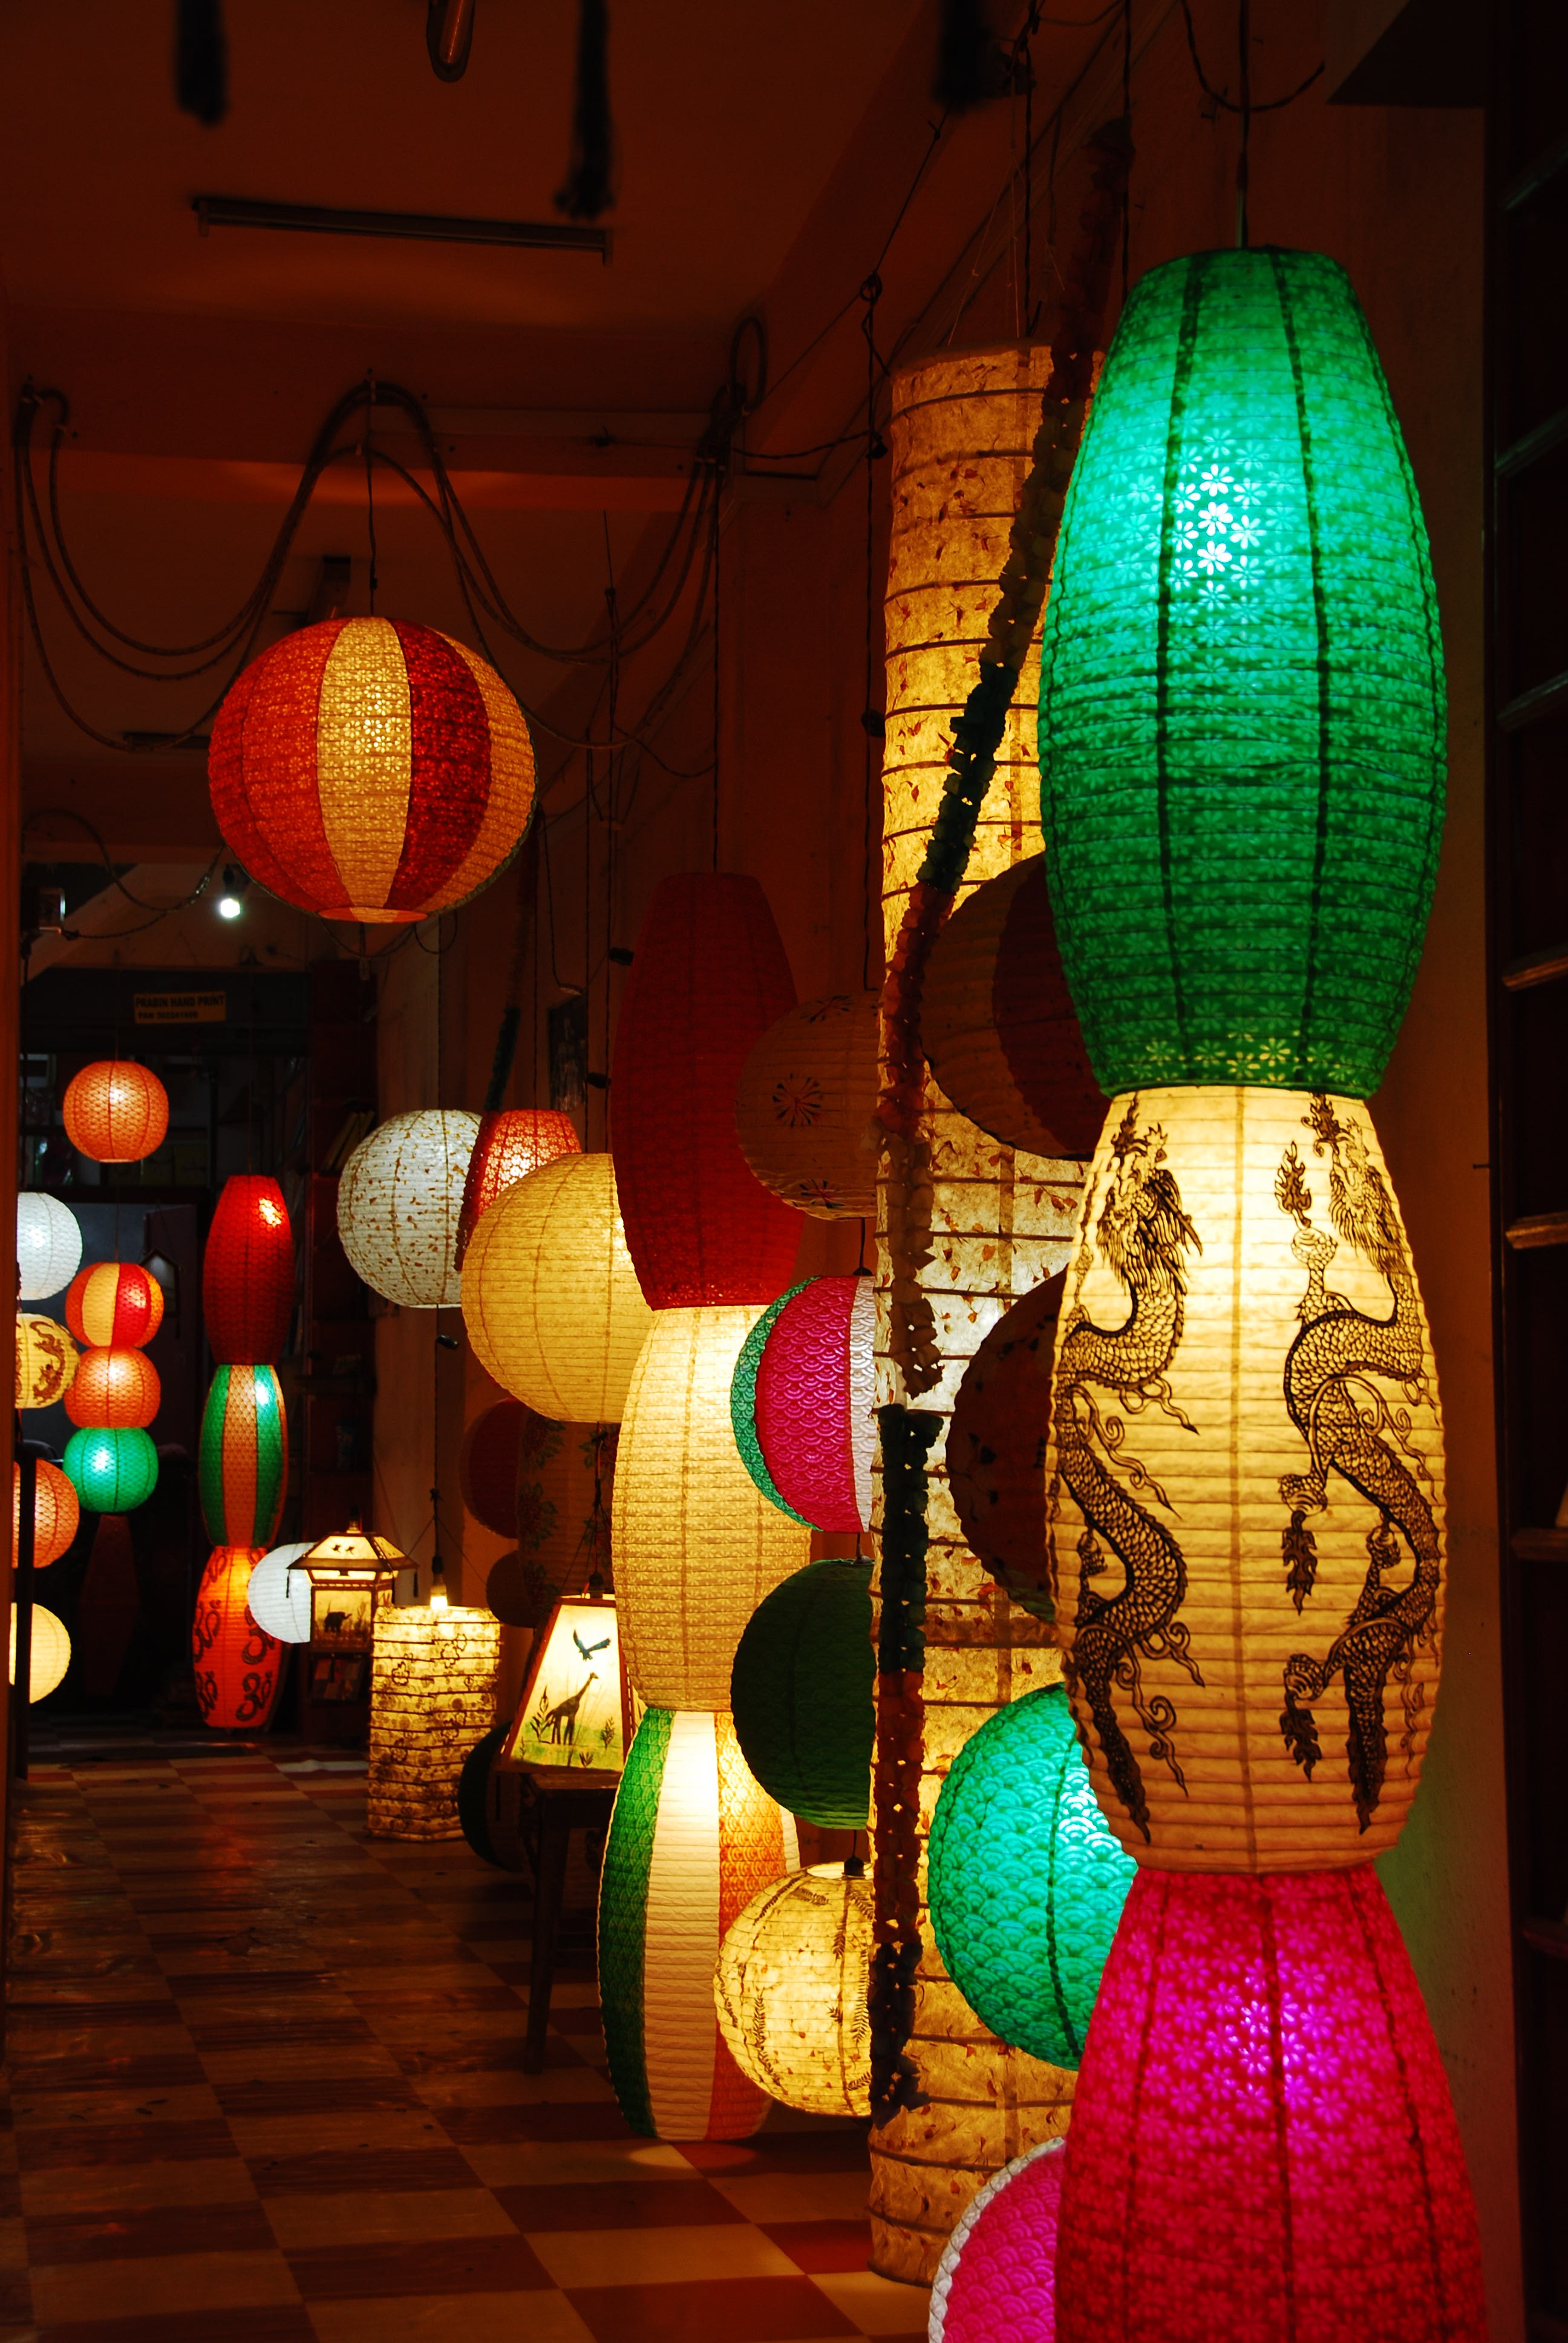
light, night, glass, travel, decoration, lantern, red, color, asia, yellow, lighting, nepal, chinese lantern, inside, art, lights, design, india